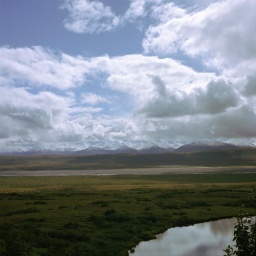
Every once in a while, the clouds would clear enough, and the huge mountain would peak out from behind...